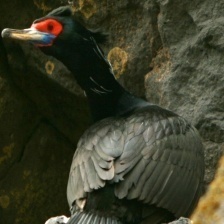
Species: RED FACED CORMORANT
Scientific name: PHALACROCORAX URILE